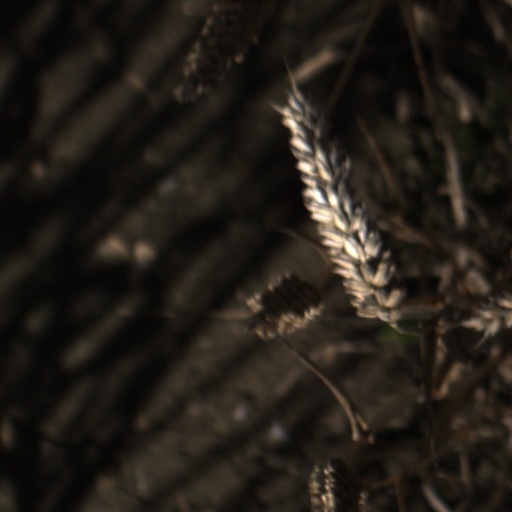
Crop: wheat